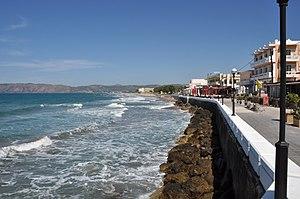
Kissamos (Crète, Grèce): la Digue